Elizabeth Losey

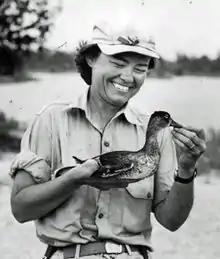

Elizabeth Brown Losey (née Beard) (December 25, 1912 – 2005) was an American conservationist who is recognized as being the first female refuge biologist.